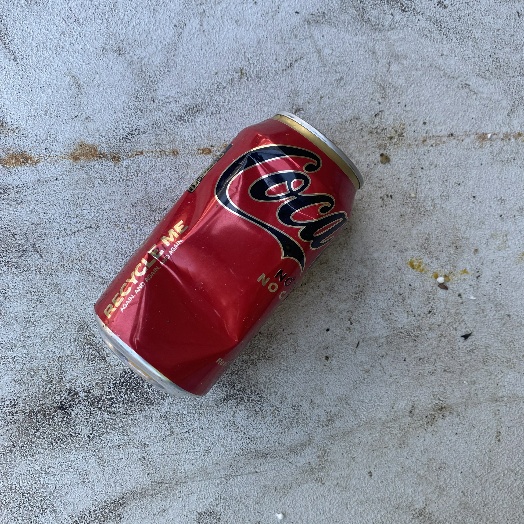
Label: Metal